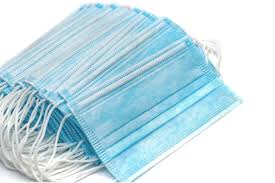
Waste category: trash